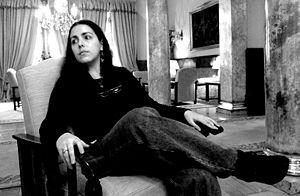
Ena Lucía Portela, née en 1972 à La Havane, est une écrivaine cubaine.